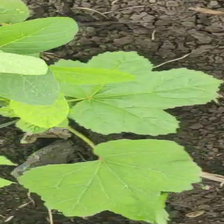
Weed species: Little_Mallow(Malva parviflora)